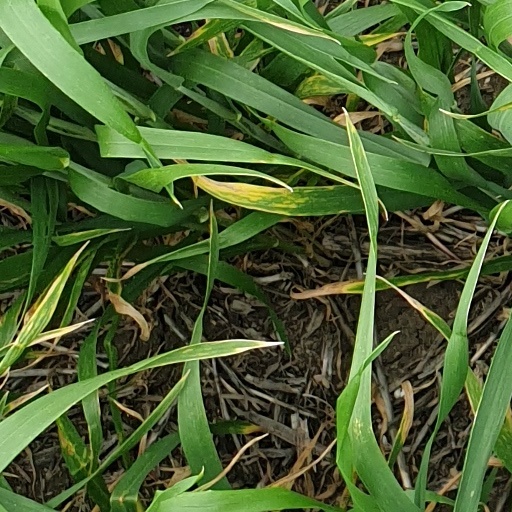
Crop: wheat